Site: brandenburg
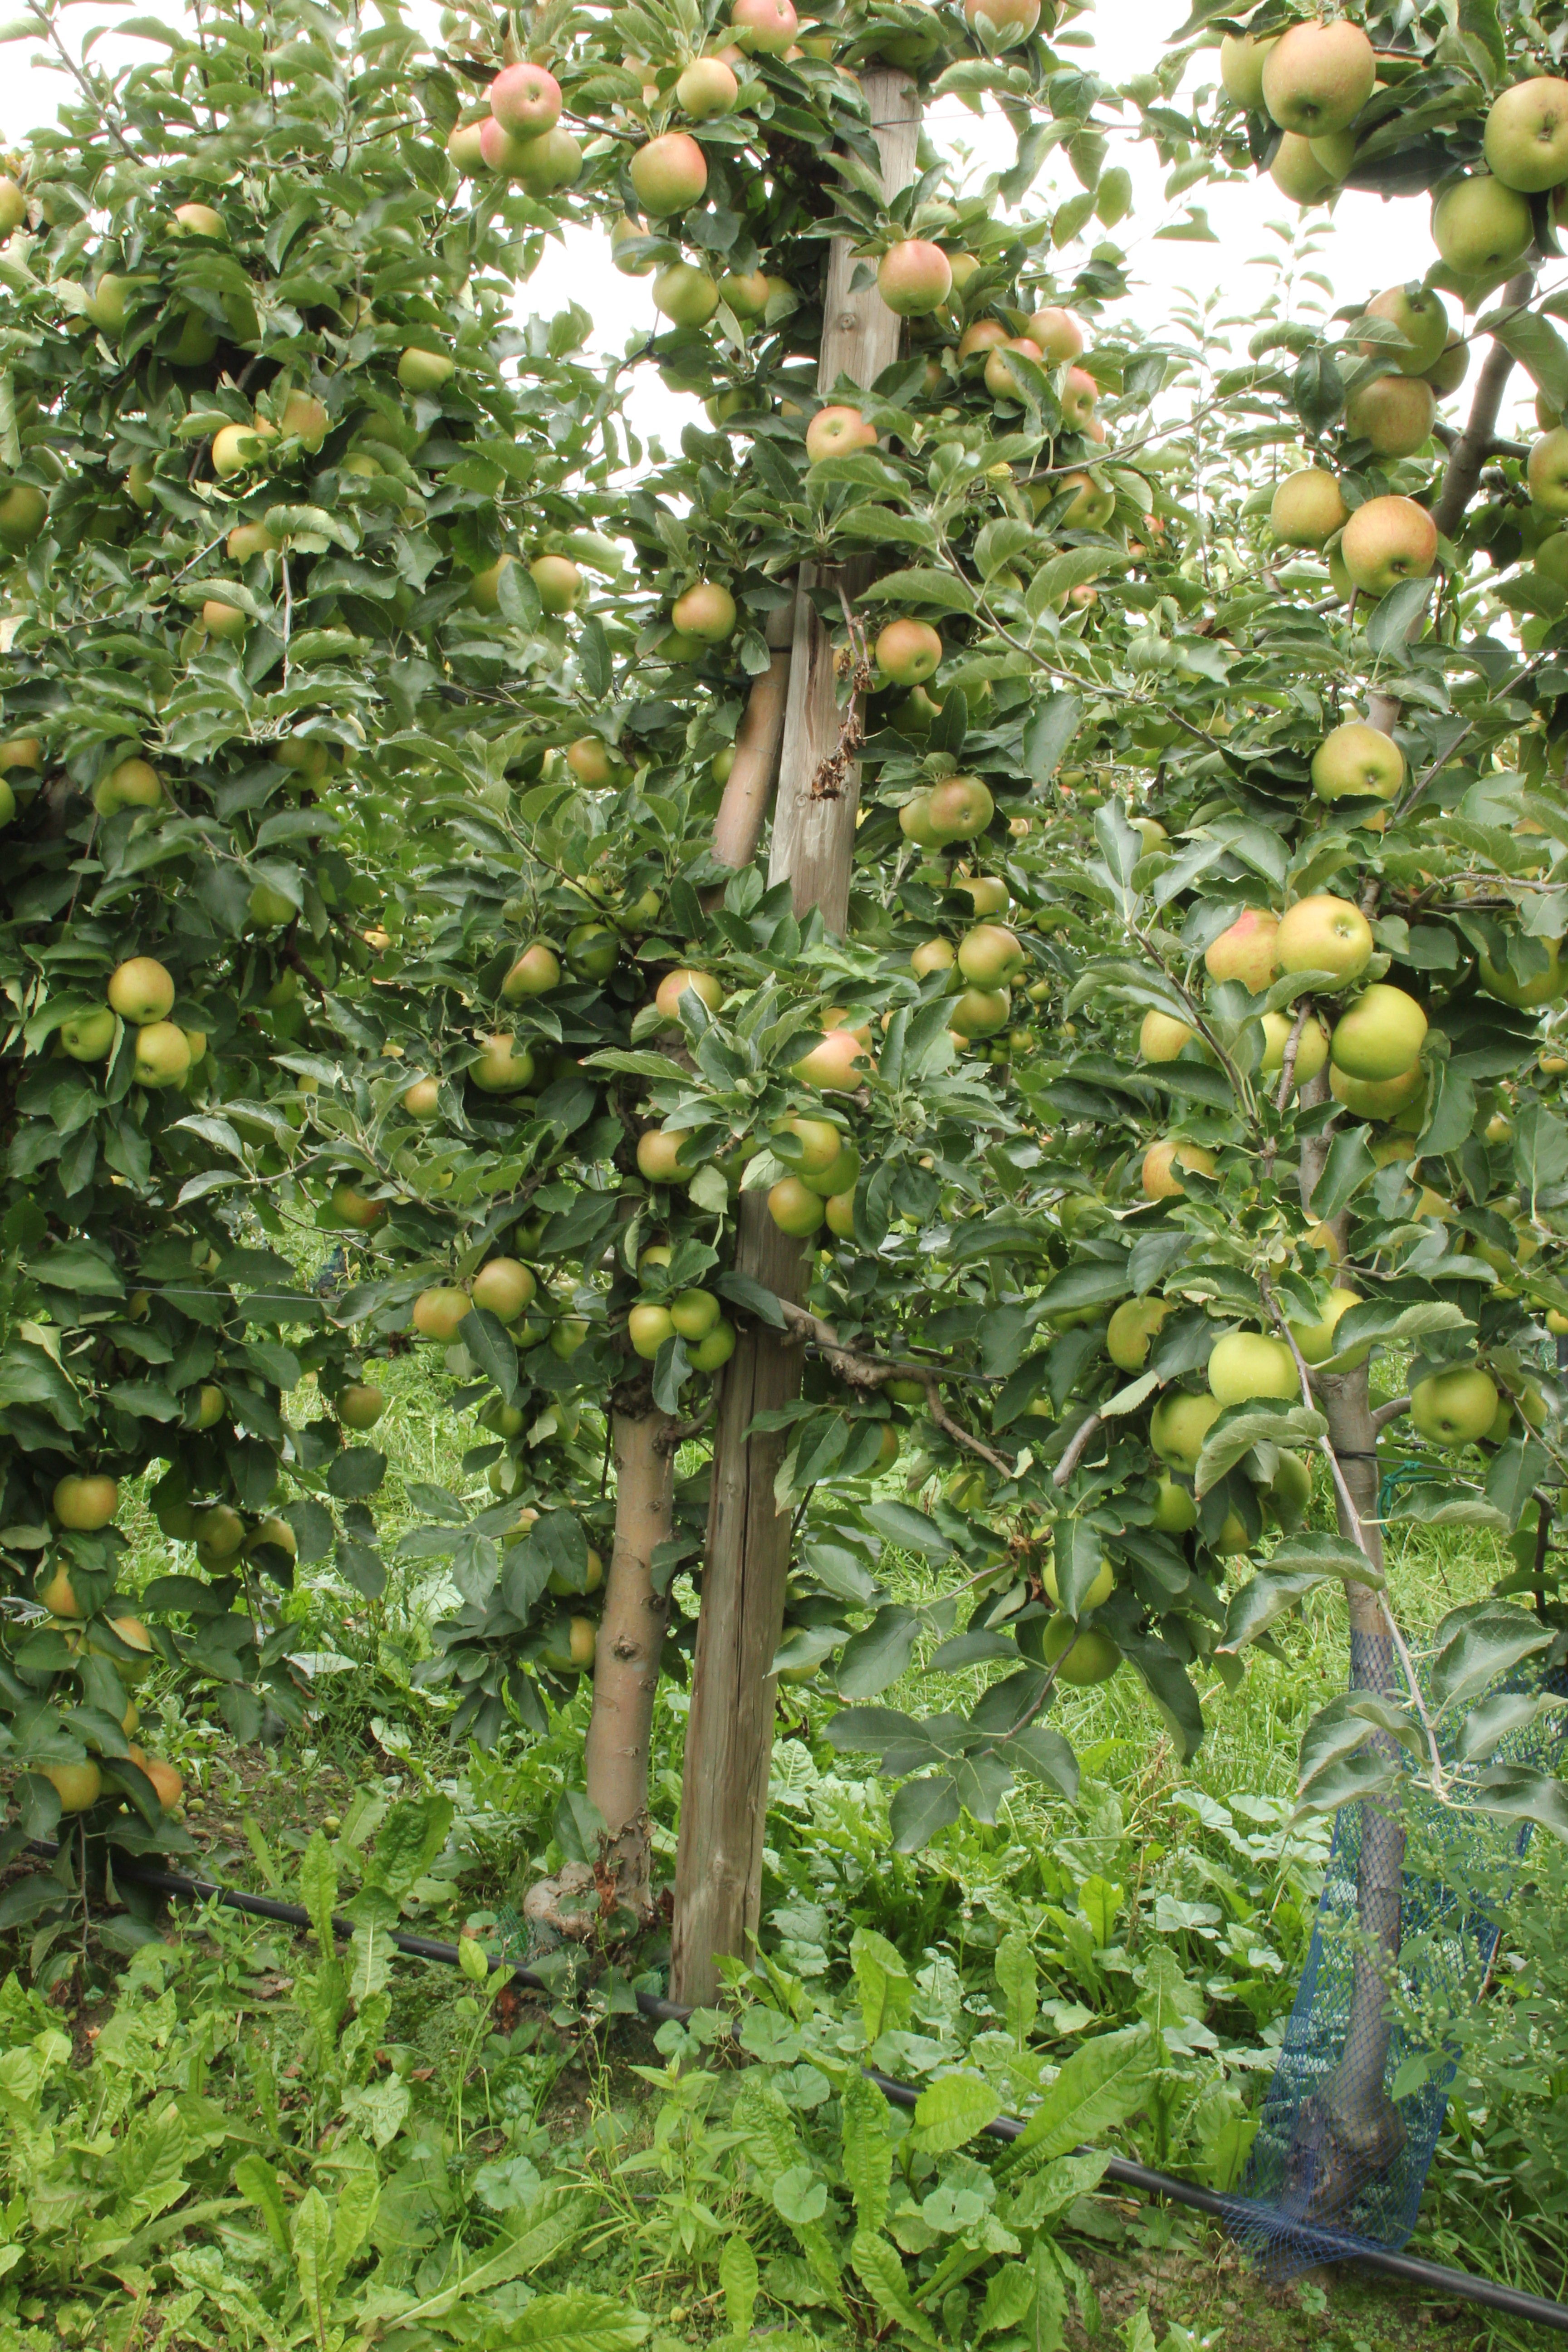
Growth stage (BBCH 87): Maturity of fruit and seed